Di Di Hollywood

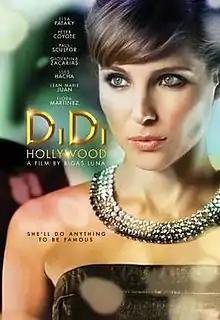
Theatrical release poster

Di Di Hollywood is a 2010 Spanish drama film written, directed and produced by Bigas Luna. It stars Elsa Pataky, Peter Coyote, and Paul Sculfor. It was released in Spain on 15 October 2010. It was Luna's final film before his death from leukemia in 2013.